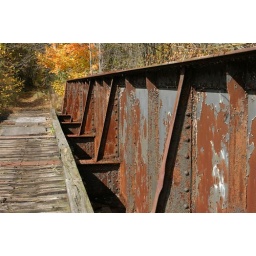
An old train bridge in NJ